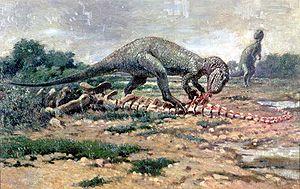
Allosaurus est un genre éteint de dinosaures théropodes ayant vécu il y a 155 à 150 millions d’années environ, au Kimméridgien et au Tithonien dans ce qui est actuellement l’Amérique du Nord et l’Europe. Allosaurus, dont le nom dérive des racines grecques σαῦρος / saûros et ἄλλος / állos, est nommé par le paléontologue américain Othniel Charles Marsh en 1877 sur base de matériel post-crânien fragmentaire. Il compte parmi les premiers dinosaures théropodes découverts et reste un des dinosaures les plus étudiés et les mieux connus. Son nom est également bien connu du public puisqu'il s'agit de l’un des dinosaures les plus représentés dans les films et les documentaires.